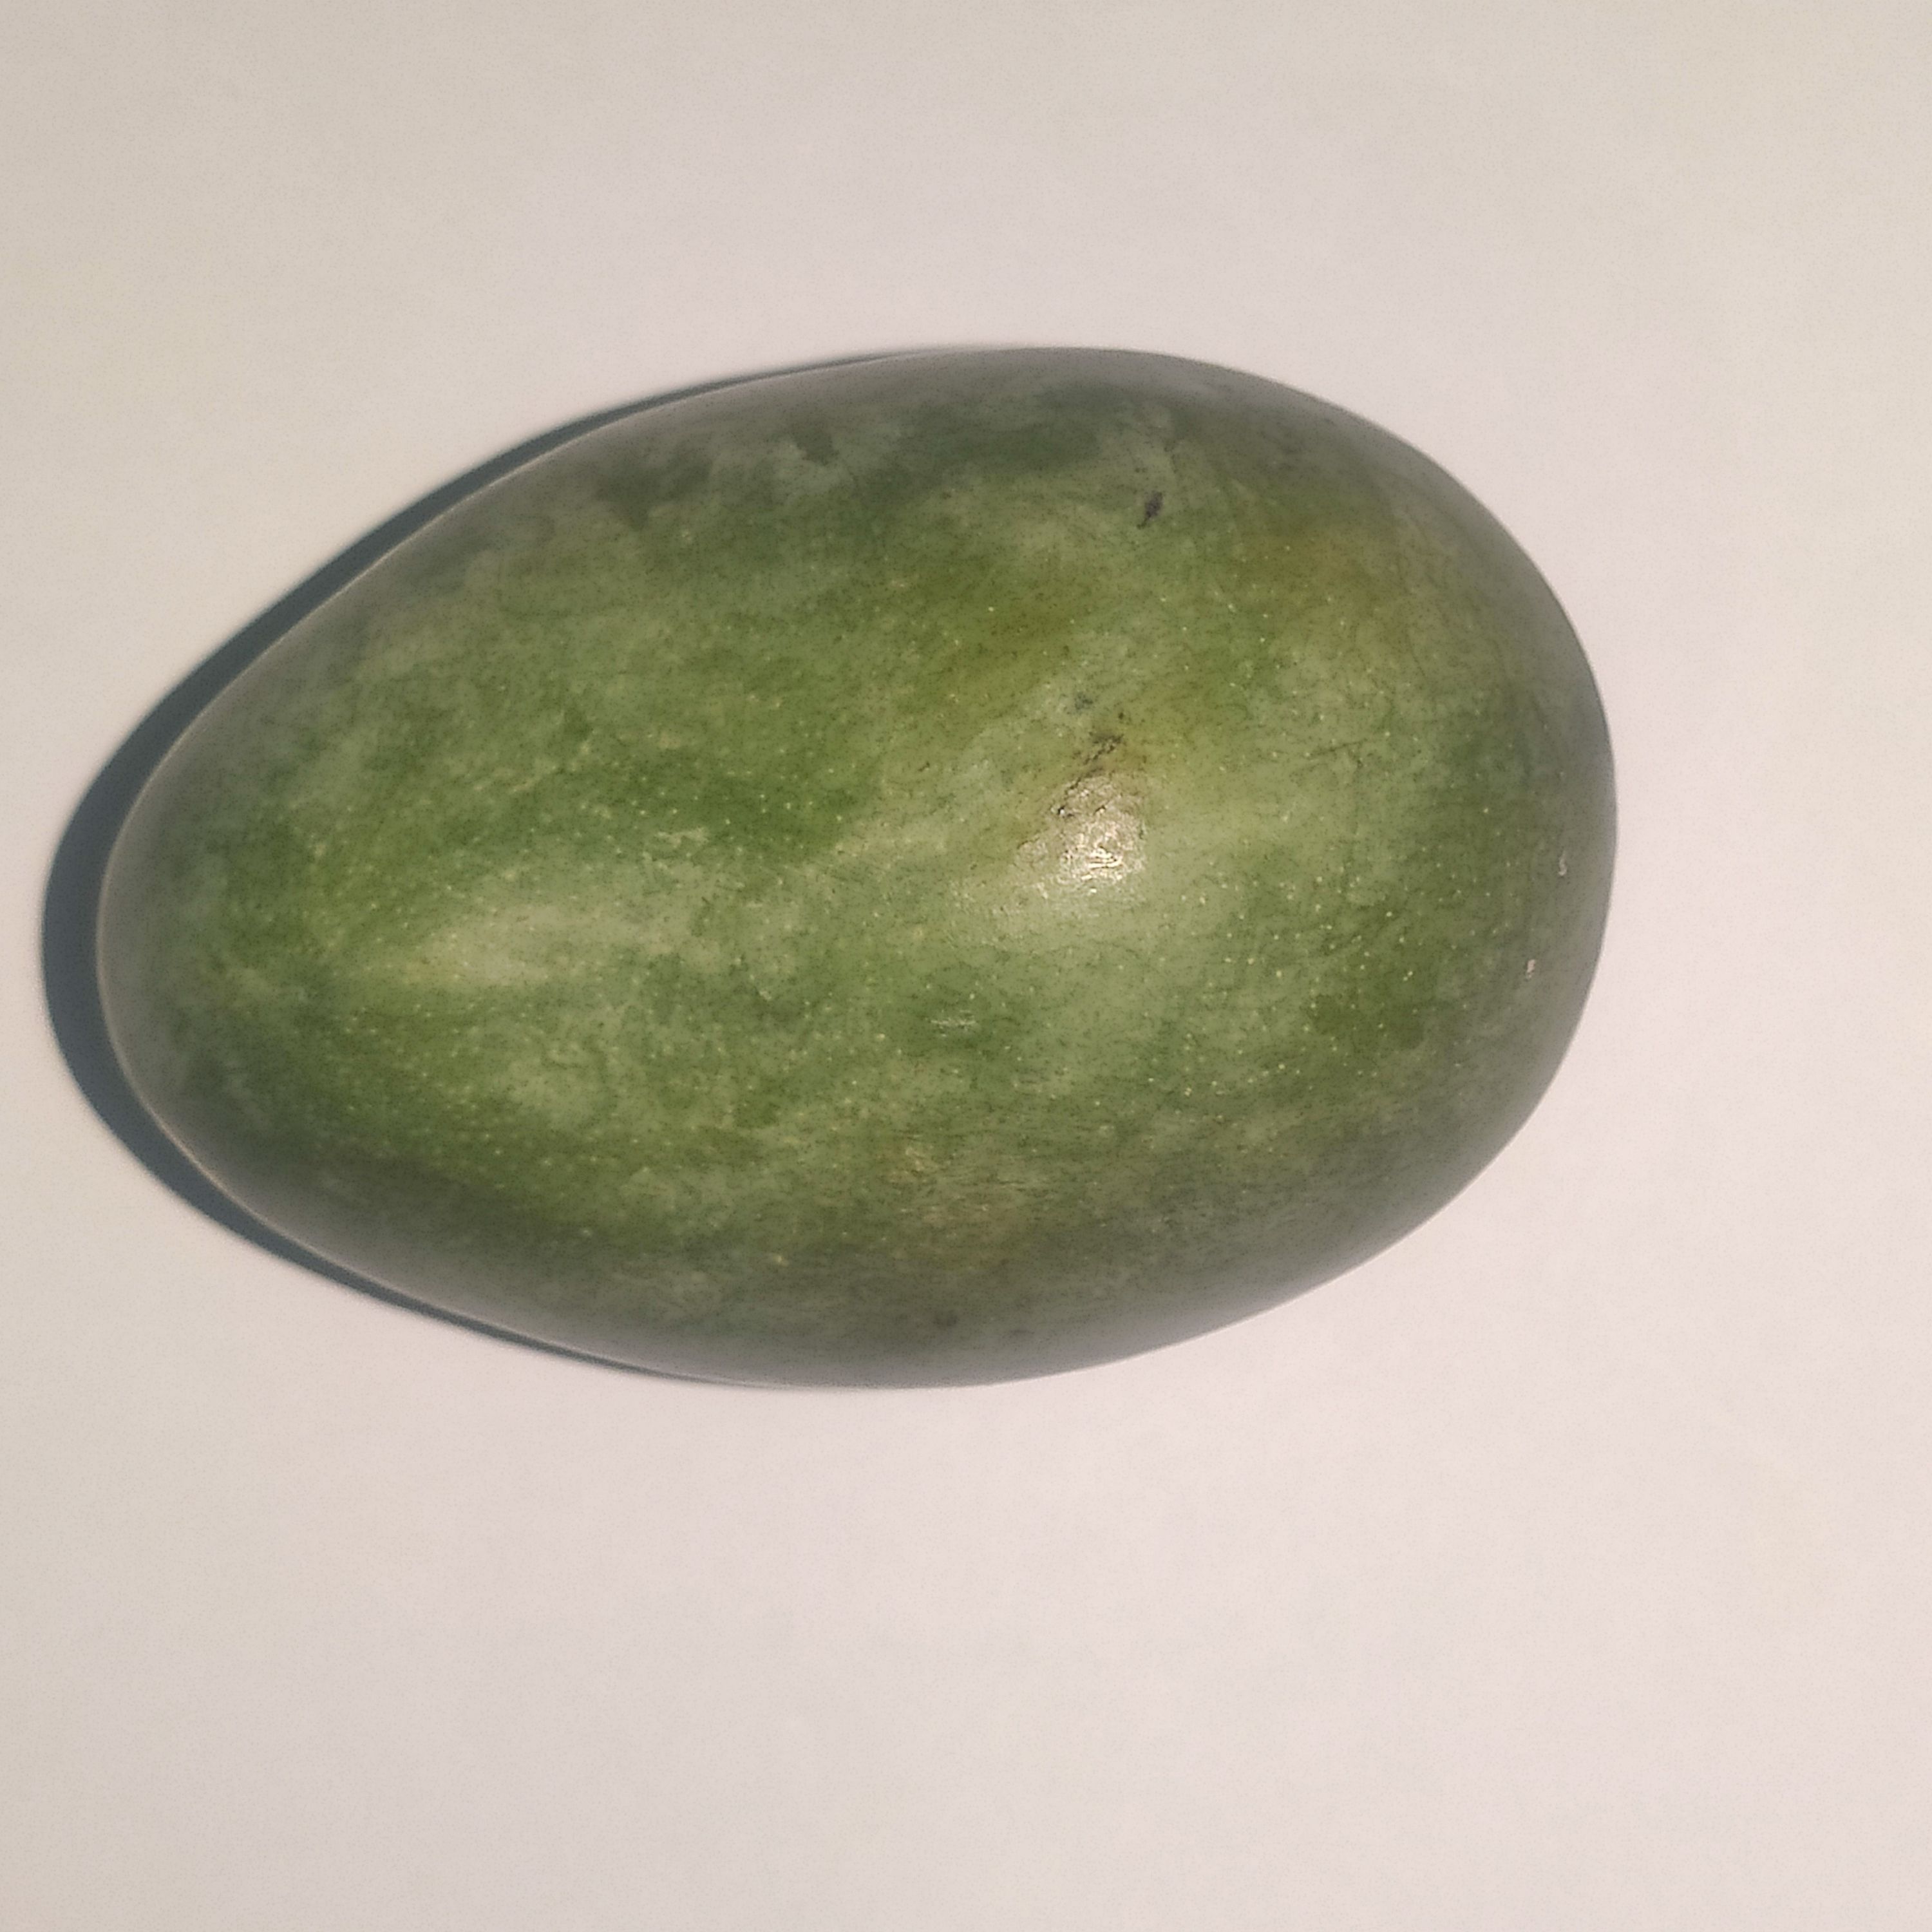
Fruit: mango
Grade: 1st-grade